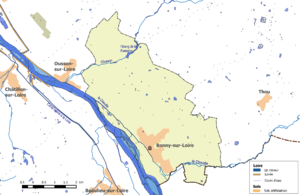
Réseau hydrographique de la commune de Bonny-sur-Loire
Le risque d'inondation est un des risques majeurs susceptibles d'affecter la commune de Bonny-sur-Loire. Il se caractérise par la possibilité qu'un aléa de type inondation se produise et occasionne des dommages plus ou moins importants aux personnes, aux biens ou à l'environnement sur le territoire communal.